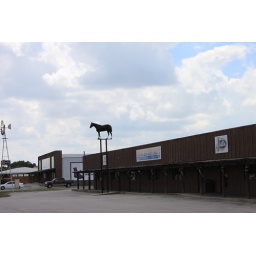
the sky is so perfect in this picture and the horse is in the right spot for a picture..